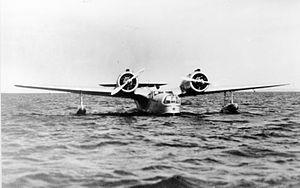
Le Tchetverikov MDR-6 est un hydravion à coque conçu en 1936 et employé de 1939 jusqu'aux années 1950, principalement par l'aviation navale soviétique. C'est un monoplan entièrement métallique à aile haute et doté de deux moteurs à piston.